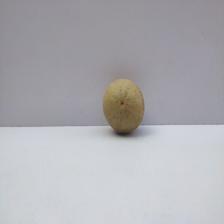
Size: Medium